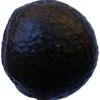
Label: black_avocado